Sine and cosine

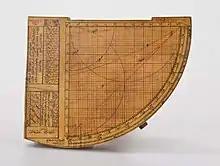
Quadrant from 1840s Ottoman Turkey with axes for looking up the sine and versine of angles

While the early study of trigonometry can be traced to antiquity, the trigonometric functions as they are in use today were developed in the medieval period. The chord function was discovered by Hipparchus of Nicaea (180–125 BCE) and Ptolemy of Roman Egypt (90–165 CE).